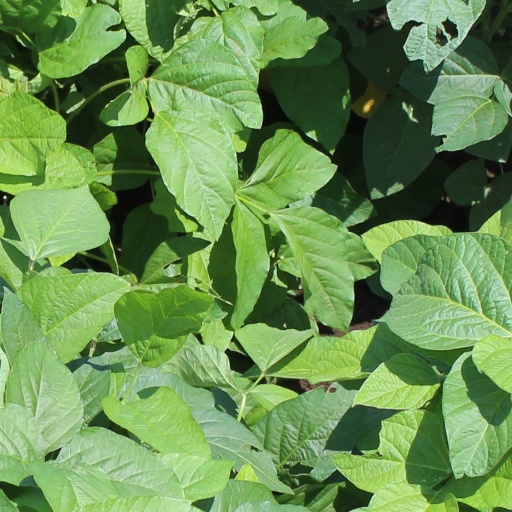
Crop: soybean